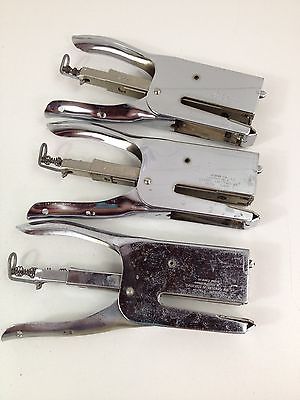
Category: stapler